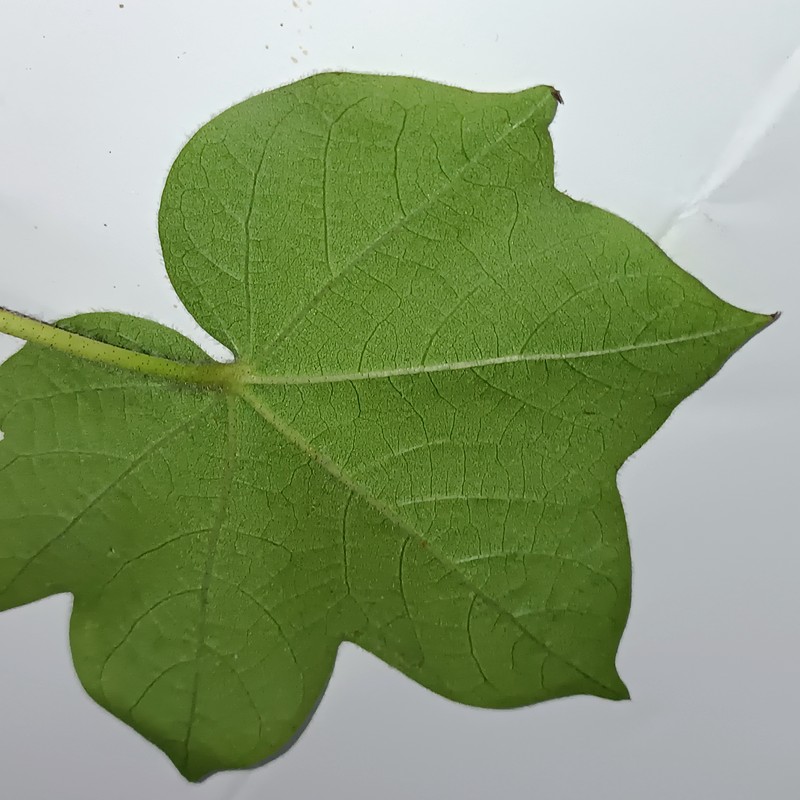
Label: Healthy Leaf